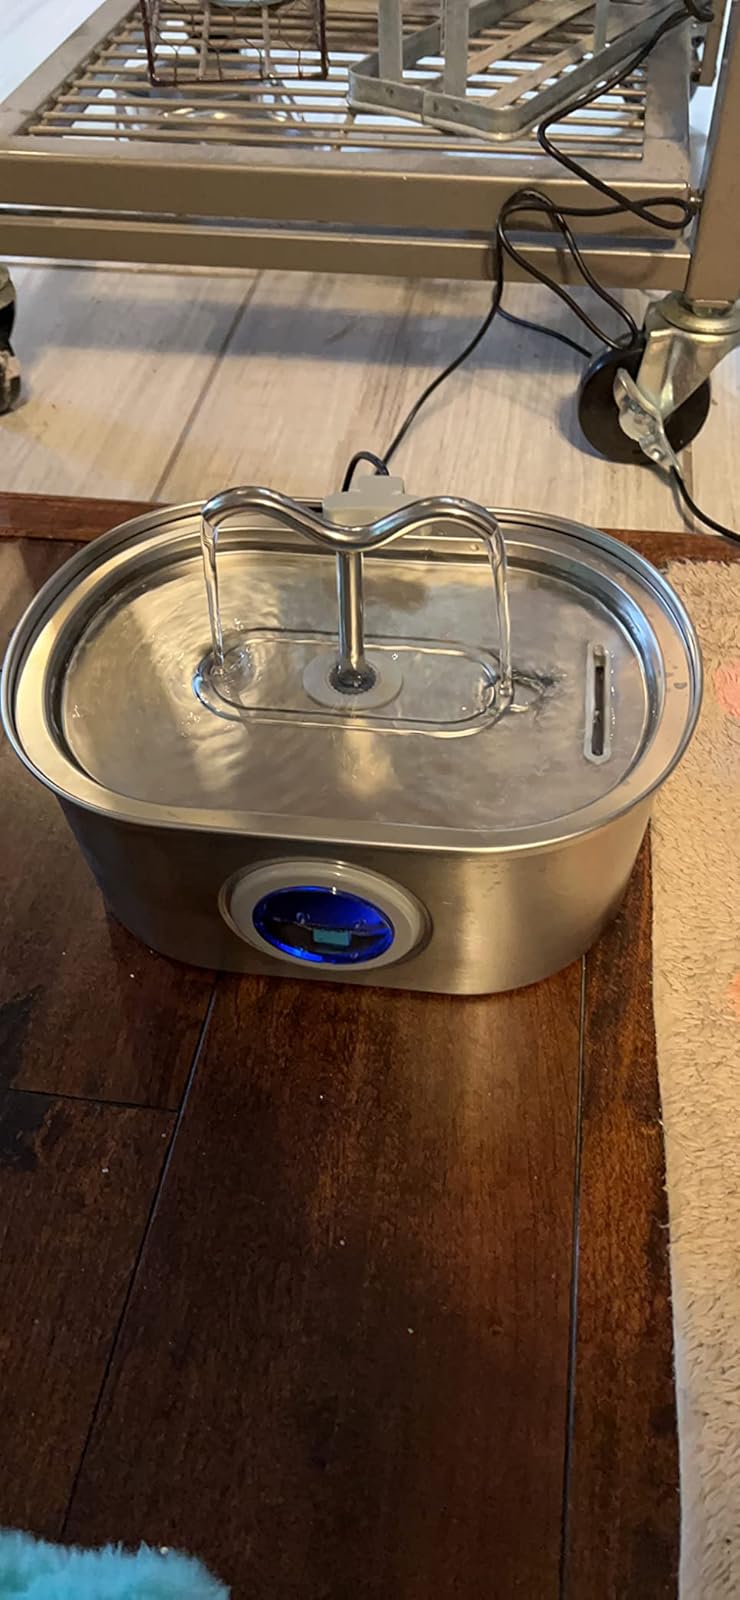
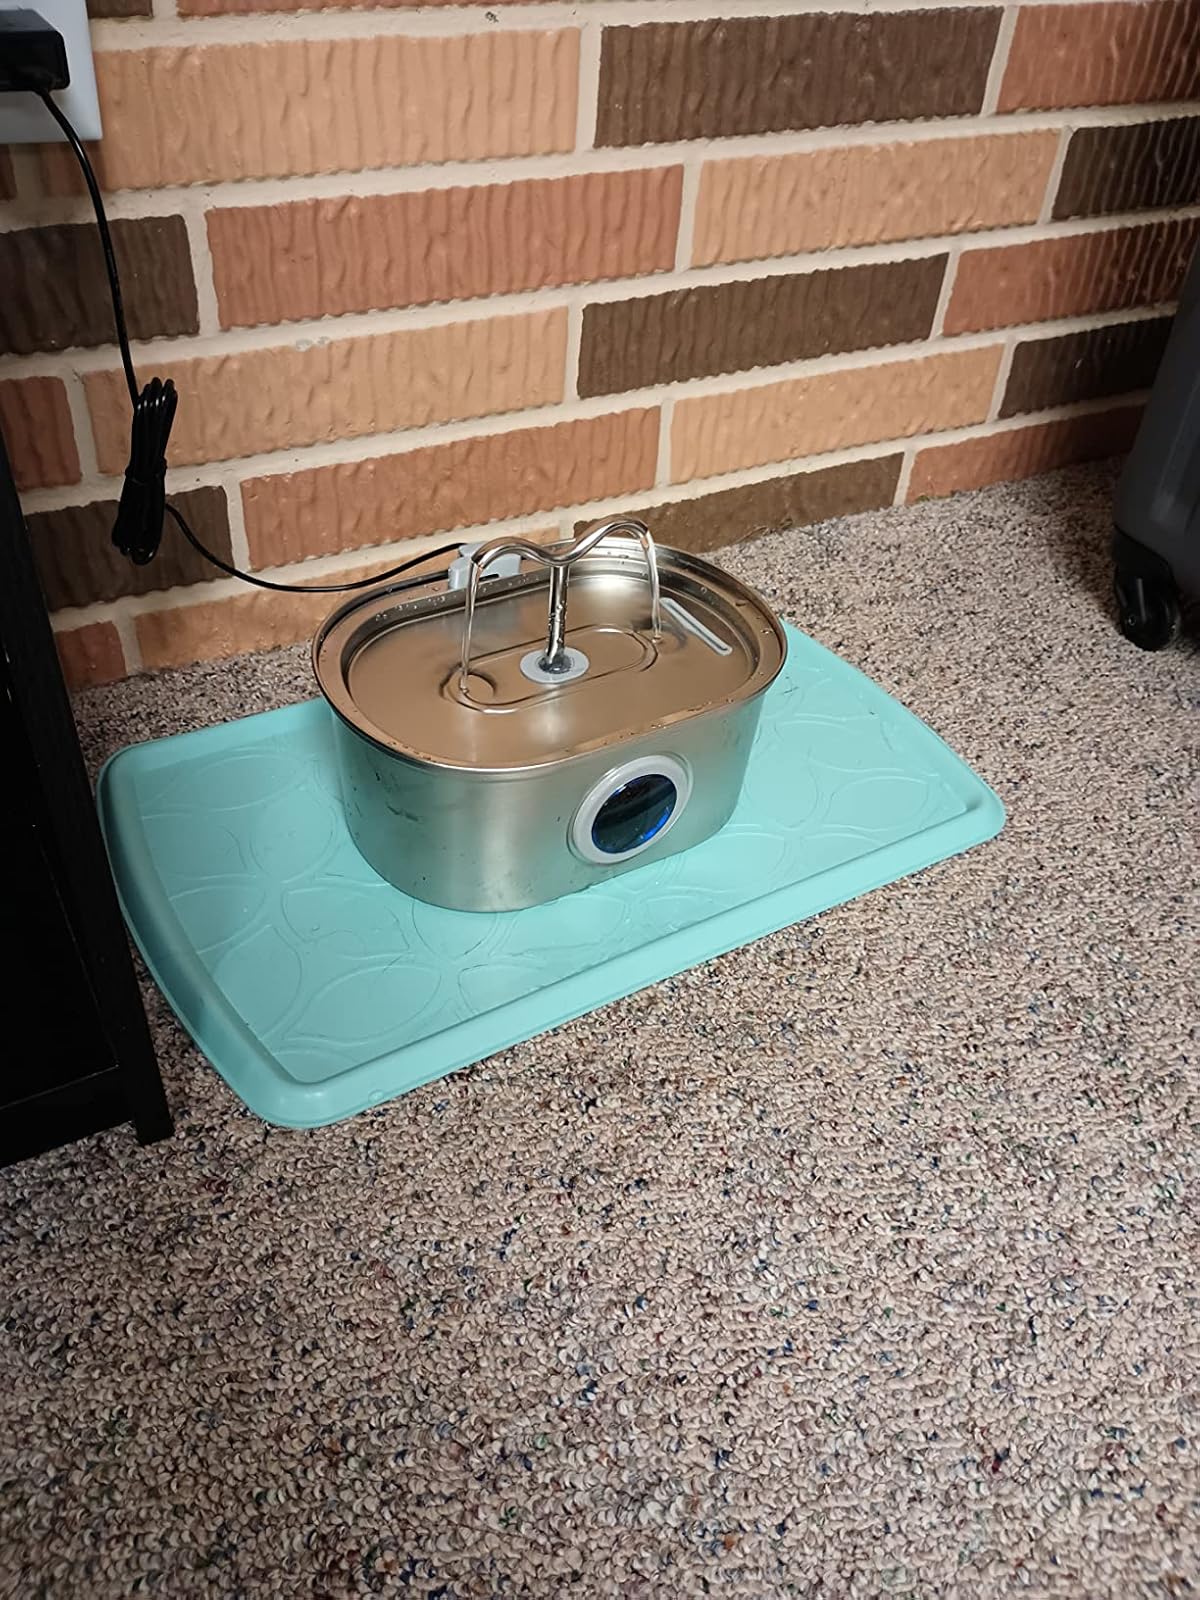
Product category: items_bowl
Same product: yes